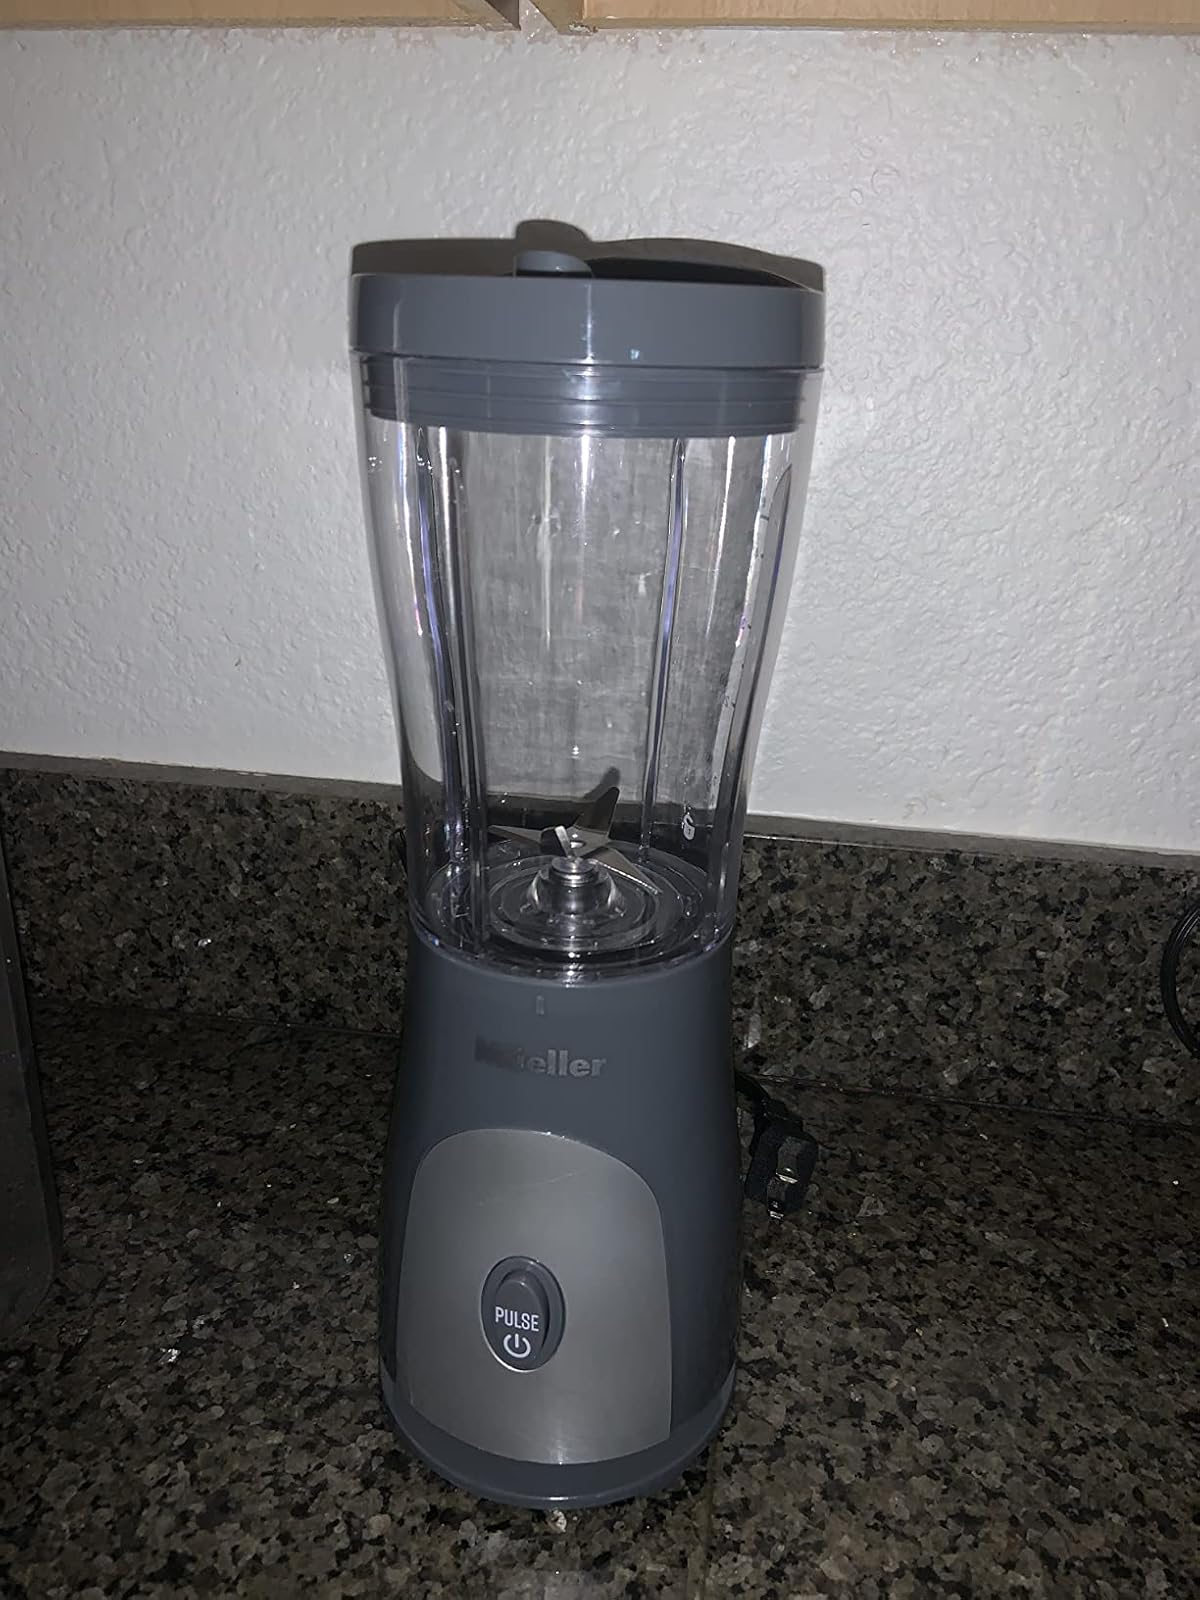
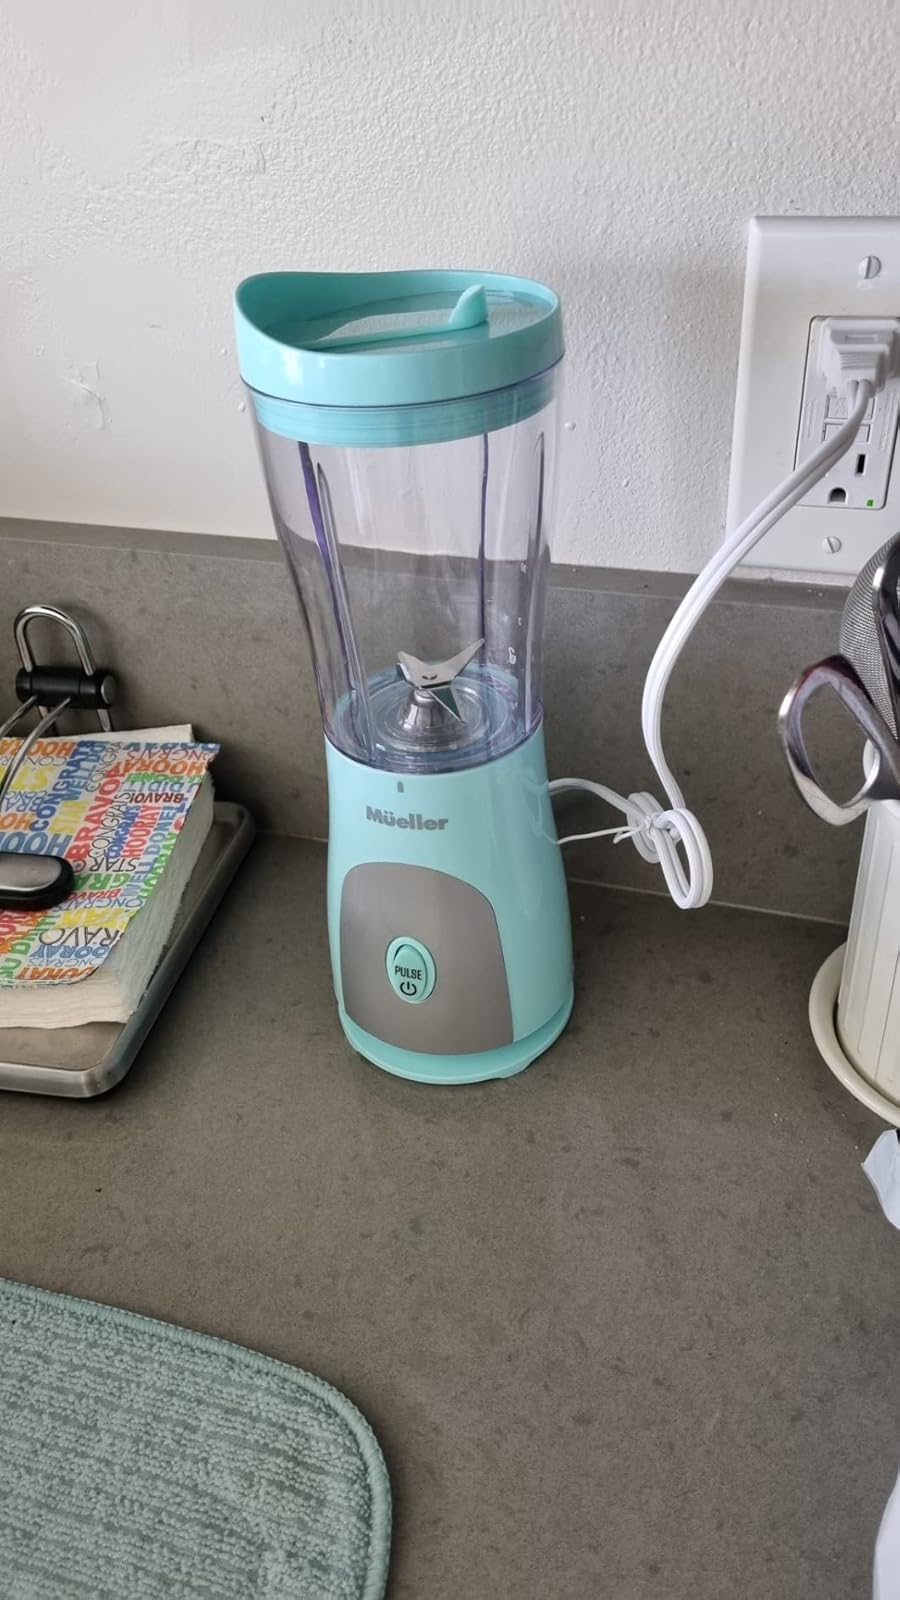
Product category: items_blender
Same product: no